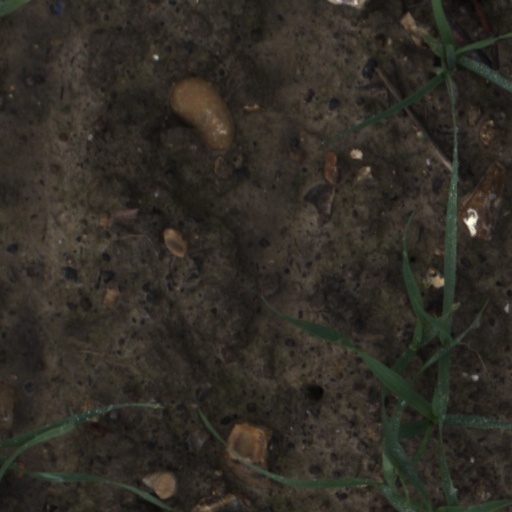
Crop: wheat